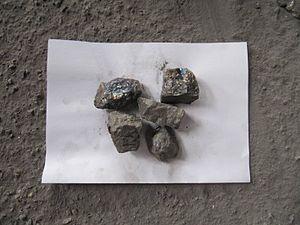
Echantillons de ferromanganèse métal, utilisés en sidérurgie (posés sur feuille A4)
Le ferromanganèse est un ferroalliage à forte teneur de manganèse.